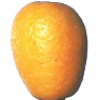
Label: Kumquats 1